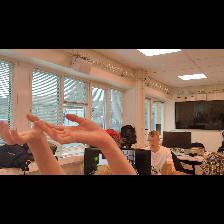
Label: Human